Aquil Abdullah

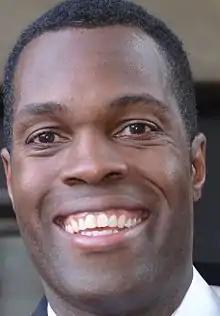

Aquil Hashim Abdullah (born Aquil ibn Michael X. Shumate; June 20, 1973) is an American rower who was the first African-American male to qualify for the Summer Olympics in the sport of rowing.